Anna Smith (tennis)

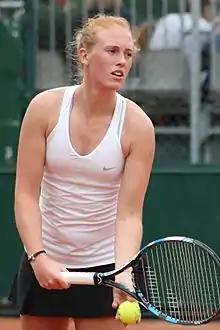
Anna Smith playing at the 2016 French Open

Anna Smith (born 14 August 1988) is a British former professional tennis player.